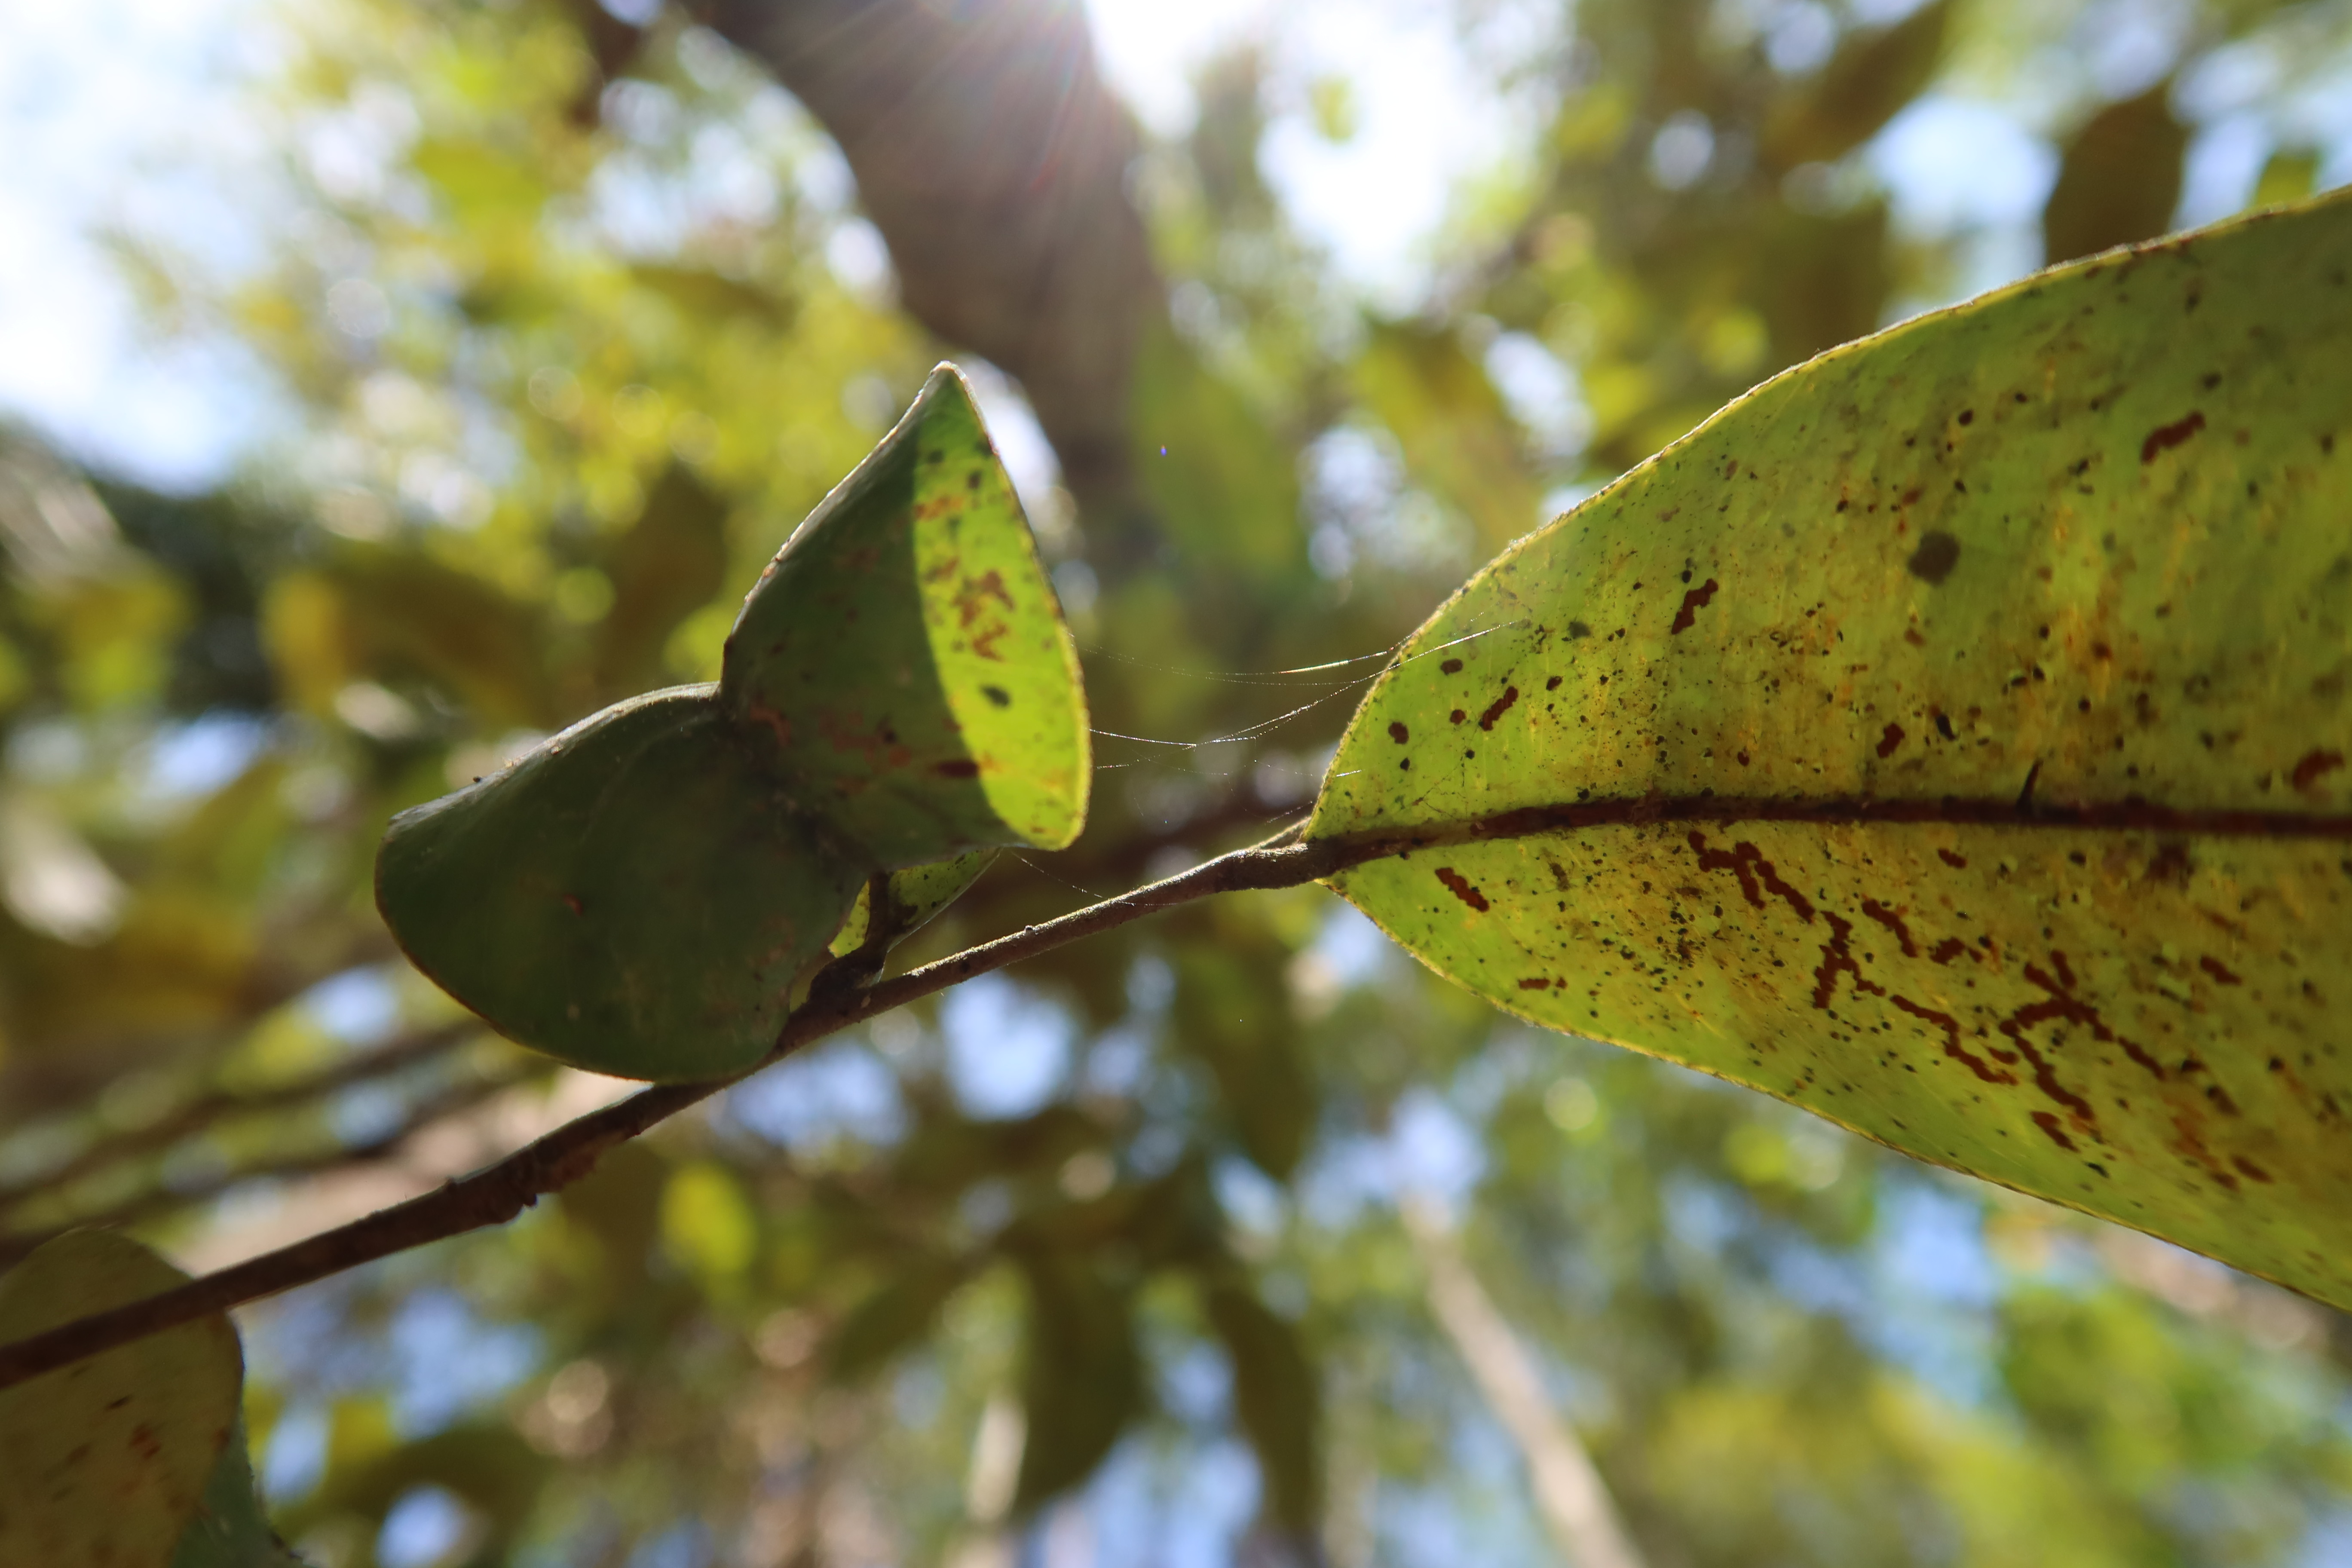
Label: Spiders